Kvelertak

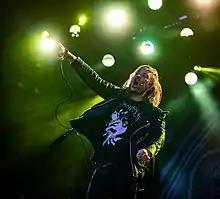
Ivar Nikolaisen in 2019

In July 2018, Erlend Hjelvik announced that he had left the band. His replacement, Ivar Nikolaisen (of Silver and The Good, The Bad and The Zugly), was announced on 20 July at their show in Fjellparkfestivalen, Flekkefjord – he had previously featured as a guest vocalist on 'Blodtørst'.